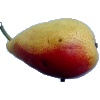
Label: Pear 2